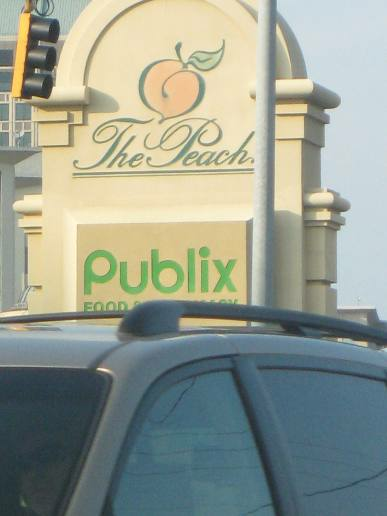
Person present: No